Marie André Cantillon

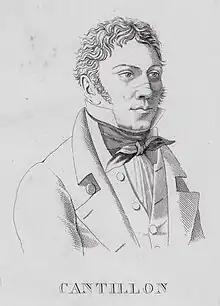
Cantillon drawn 1818

Marie André Nicolas Cantillon (1781/82 – July 1869) was a French soldier in the army of Napoleon. After the defeat of France in the Napoleonic Wars he attempted to assassinate the Duke of Wellington on 11 February 1818. Wellington was in Paris as commander of the allied occupation of France. Cantillon missed his shot and escaped, but was captured by the Parisian police shortly afterwards. Brought to trial in May 1819, he was acquitted after his pistol ball could not be found at the scene and his lawyer told the jury that a conviction would be a stain upon the honour of the nation. Cantillon was granted a bequest in the will of Napoleon I, though he only received part of the 10,000 francs. In his later life, he ran a grocery in Brussels, Belgium. His wife petitioned for the remainder of the bequest and may have received it from a commission established by Napoleon III.